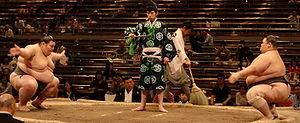
Makushita est le nom de la troisième plus haute division dans le classement du sumo professionnel. Elle est située sous la division jūryō et au-dessus de la division sandanme. Avant la création de la division jūryō, la division makushita était la première suivant la makuuchi, d'où le nom, signifiant littéralement « sous » le « rideau ».